Schüpfen railway station

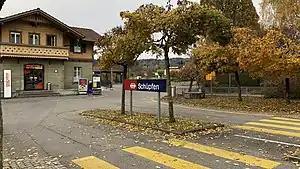
The station in 2018

Schüpfen railway station is a railway station in the municipality of Schüpfen, in the Swiss canton of Bern. It is an intermediate stop on the standard gauge Biel/Bienne–Bern line of Swiss Federal Railways.